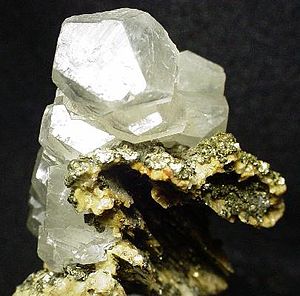
Dolomit (mineral)
Dolomit med calcit og pyrit (mørkt)
Dolomit er et karbonatmineral med den kemiske formel CaMg(CO₃)₂. De trigonale dolomit-krystaller har en hårdhed på 3½–4 på Mohs' skala, og en massefylde på ca. 2,9 g/cm³. Dolomit skelnes fra calcit ved at kold syre har svært ved at opløse det.